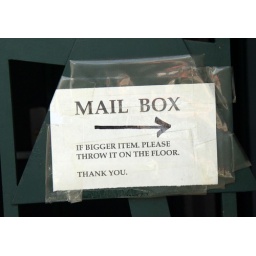
sign near my house in san francisco - kind of abrupt